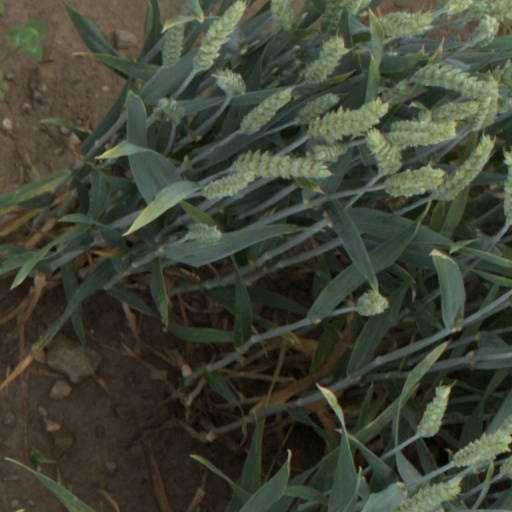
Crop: wheat